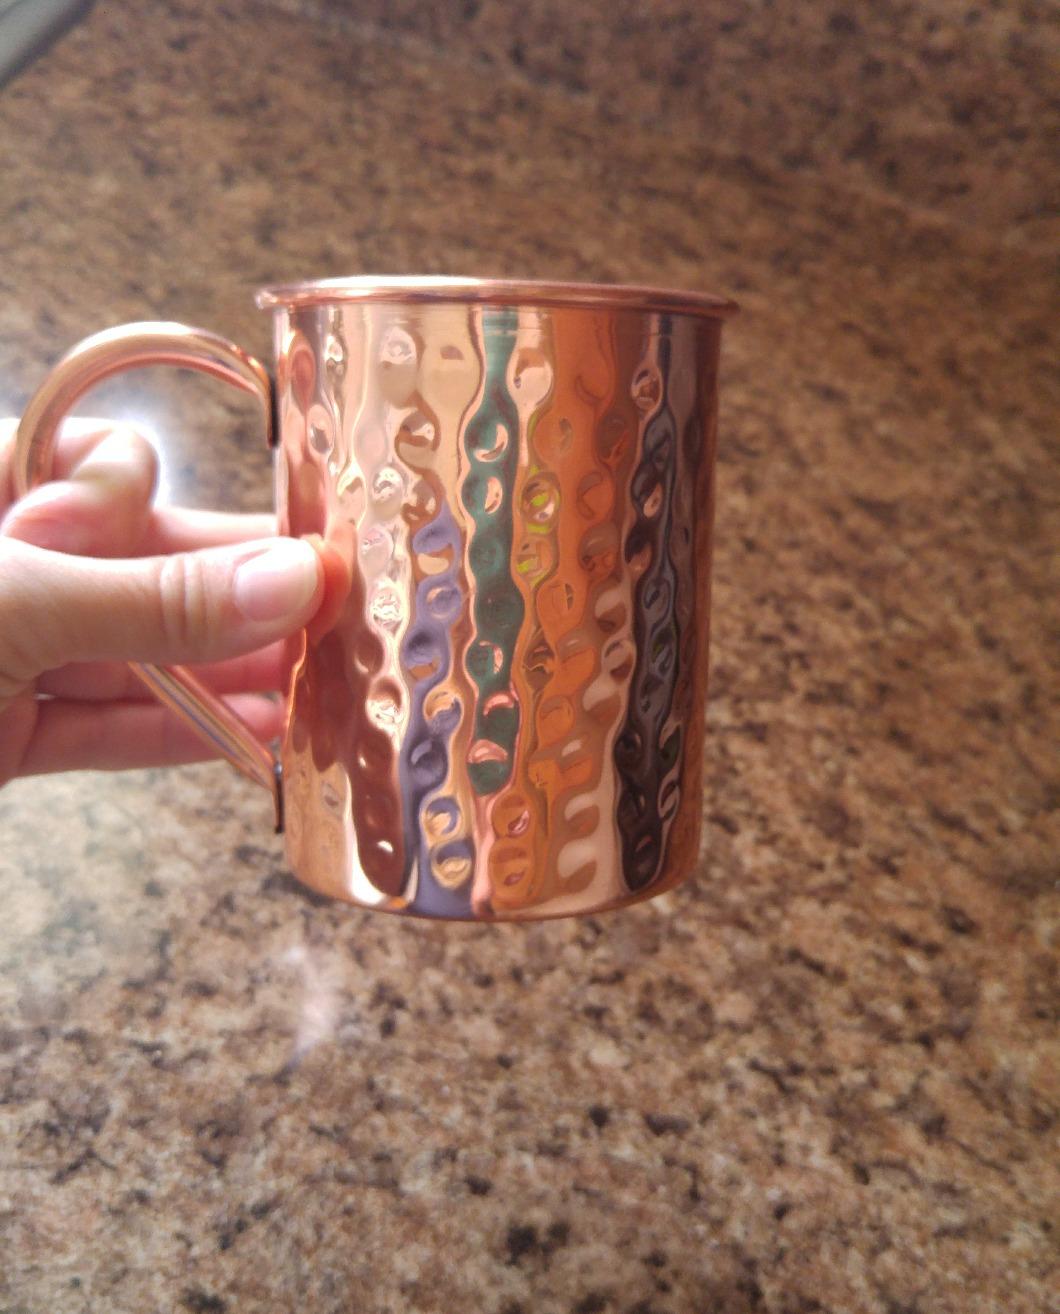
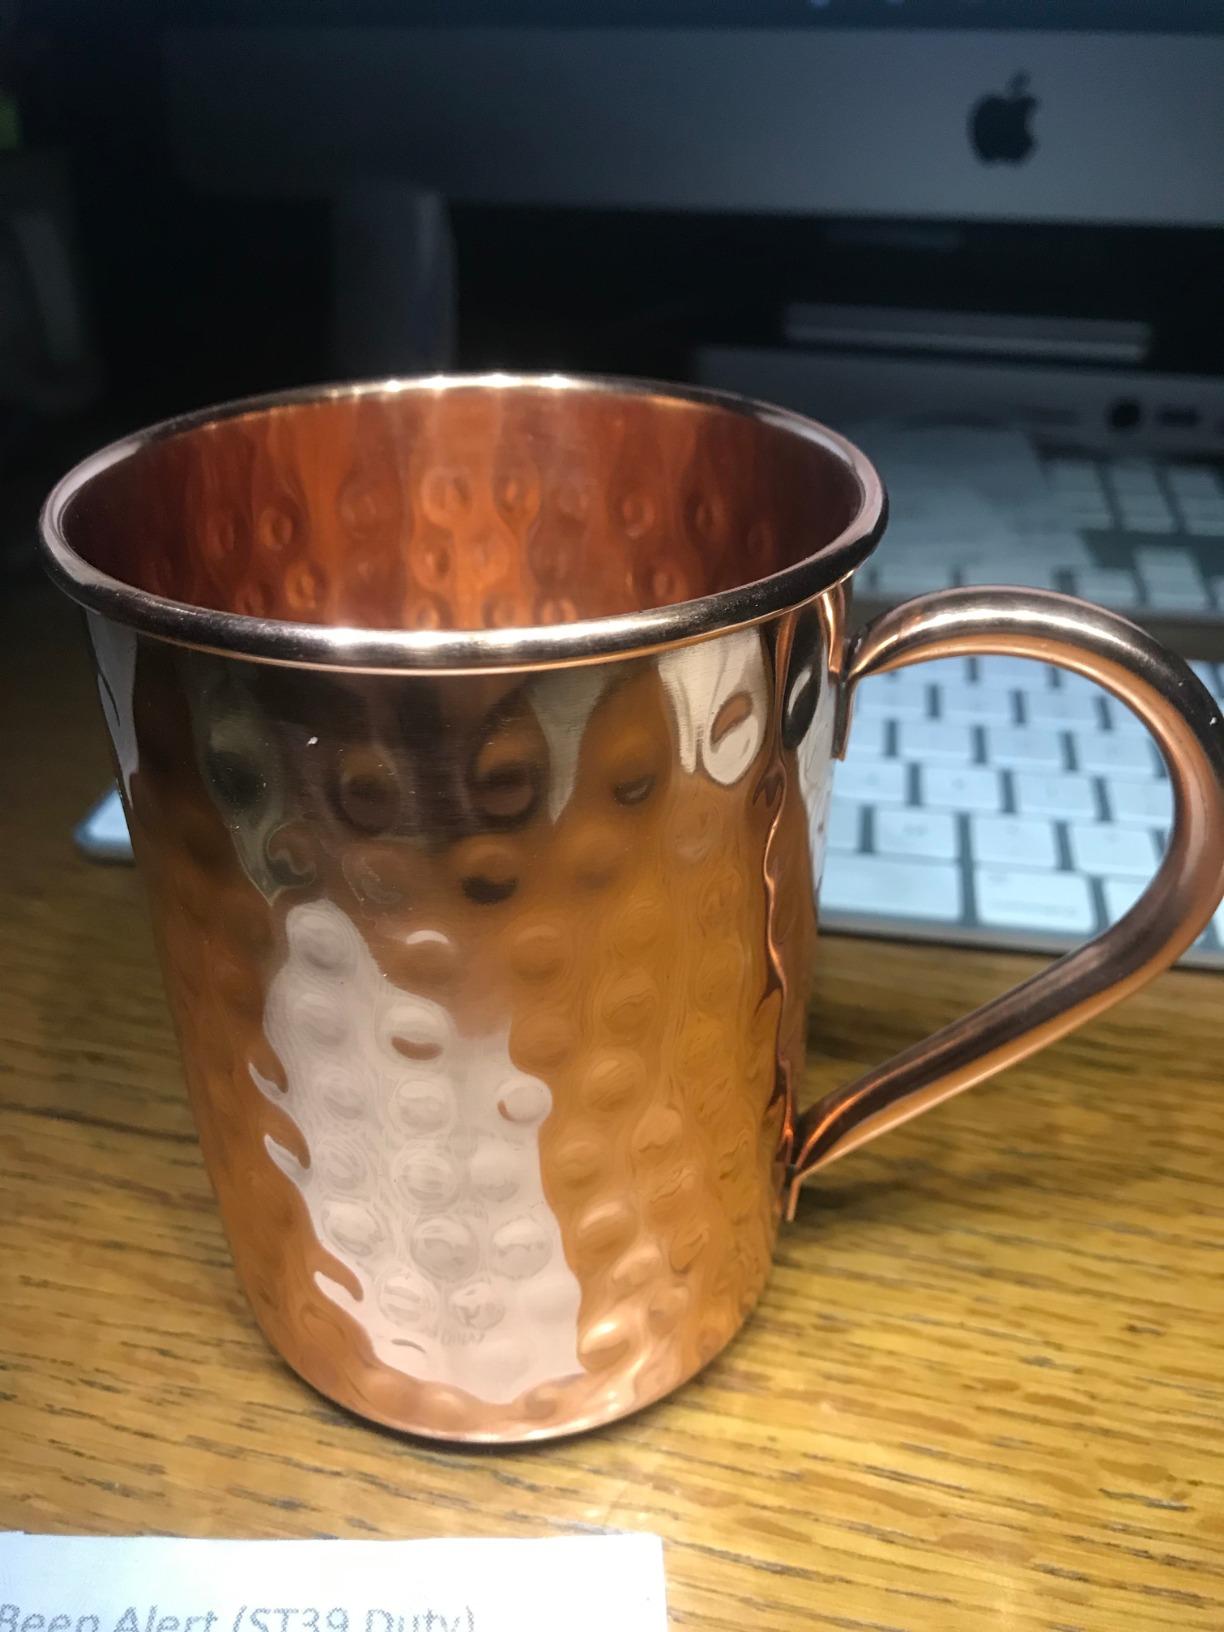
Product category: items_mug
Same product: yes